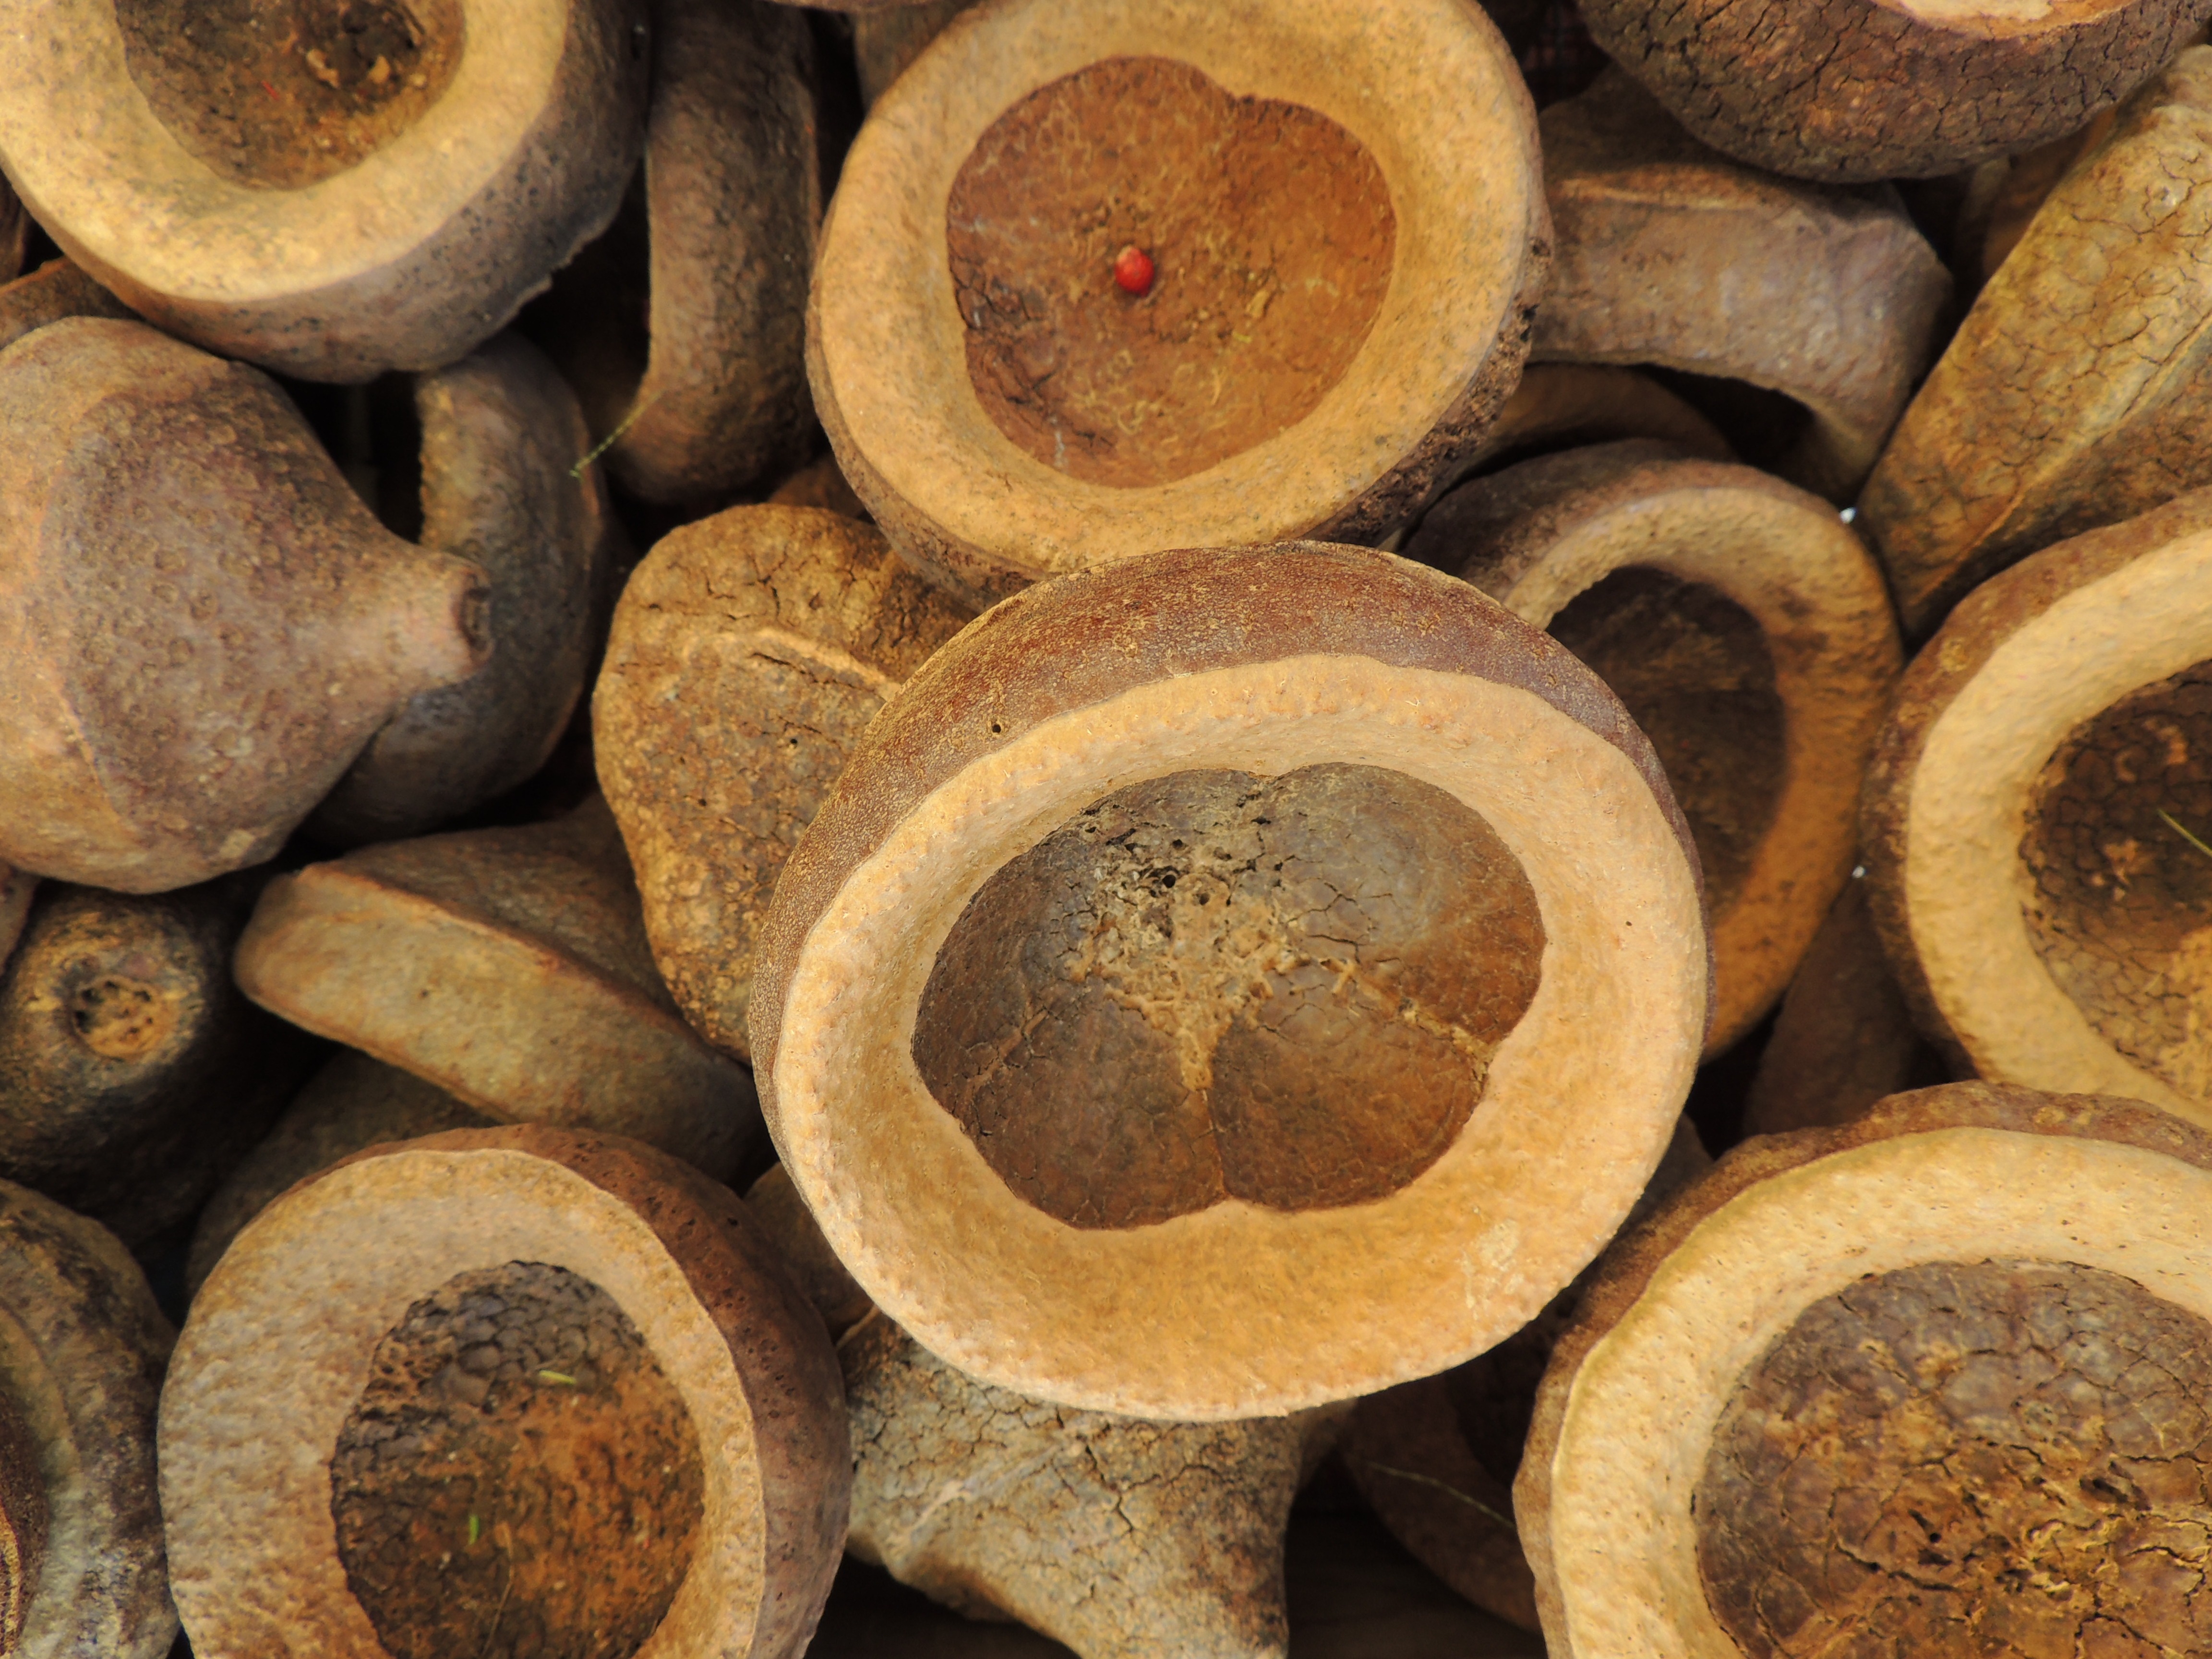
plant, wood, trunk, food, produce, shell, sleeve, flowering plant, man made object, sarastaninuss